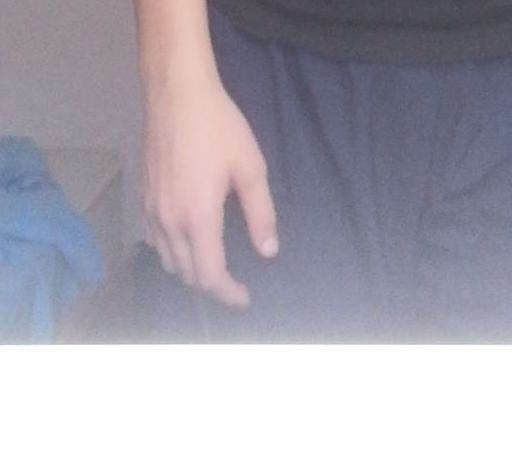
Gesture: no_gesture